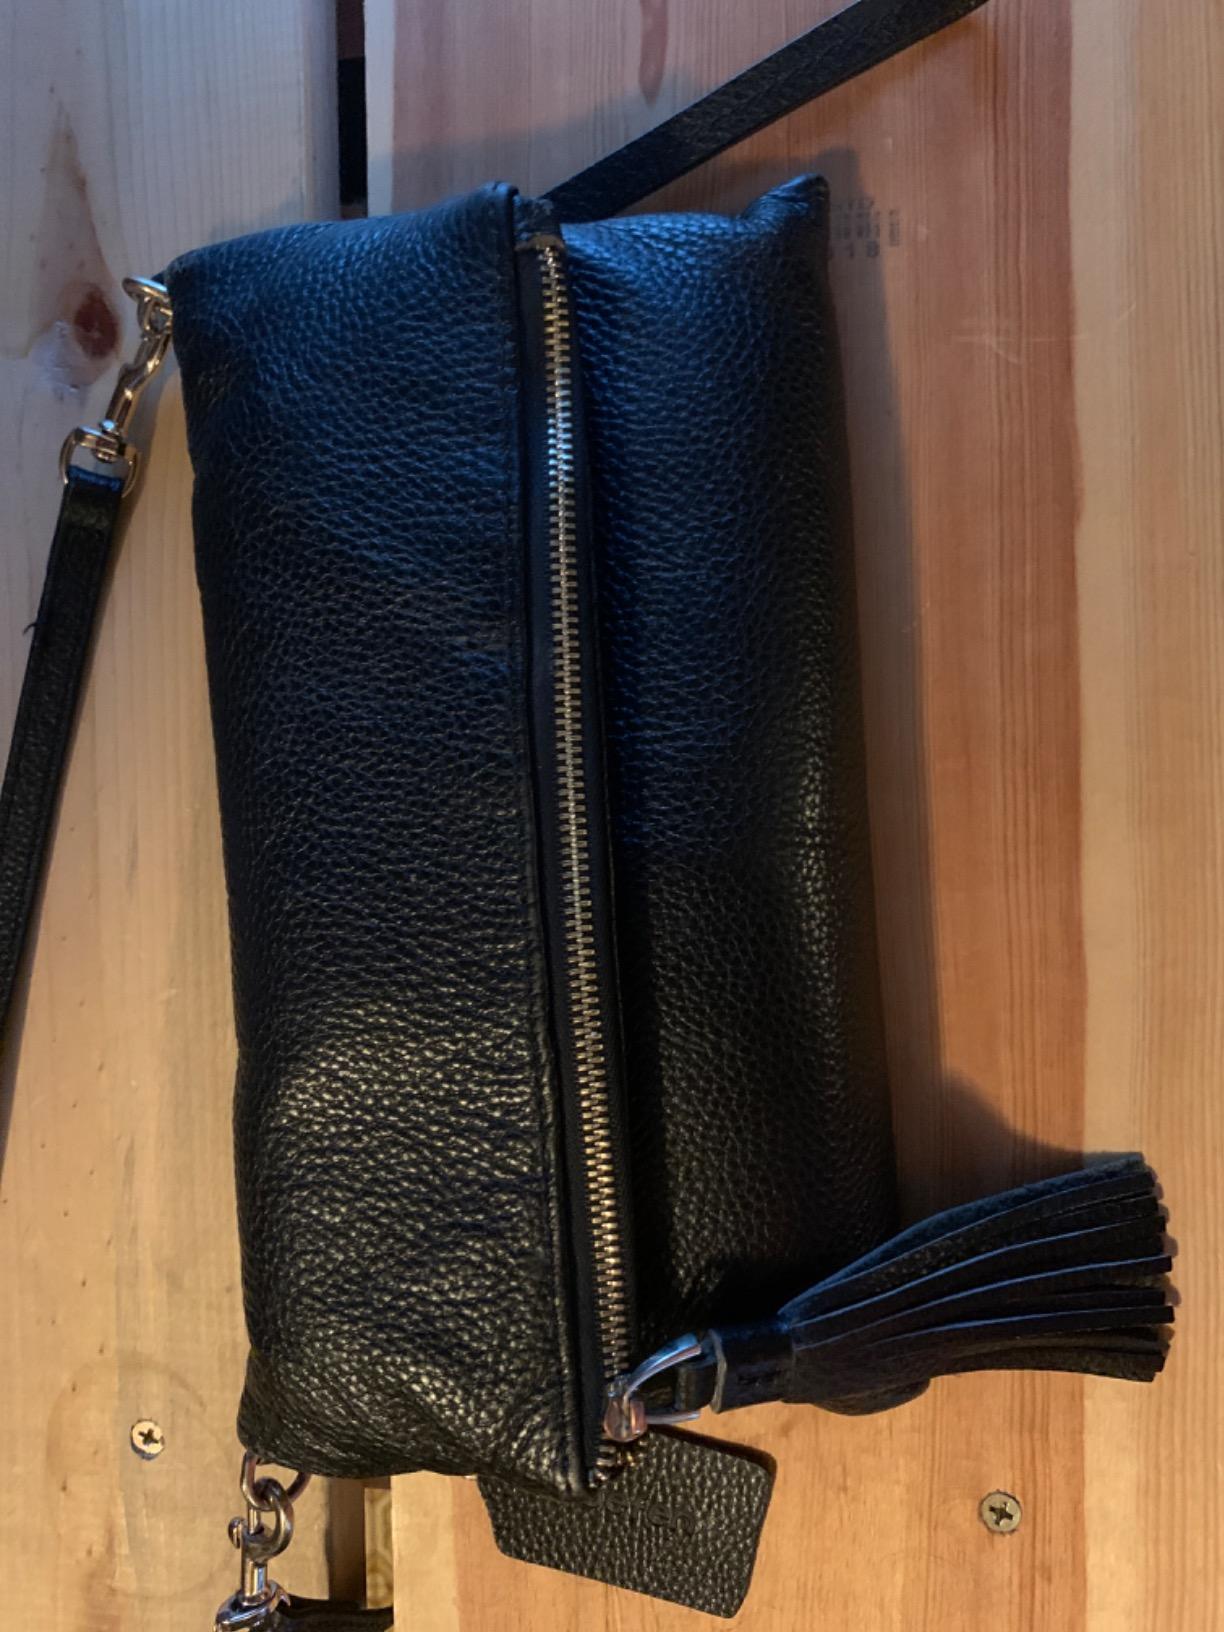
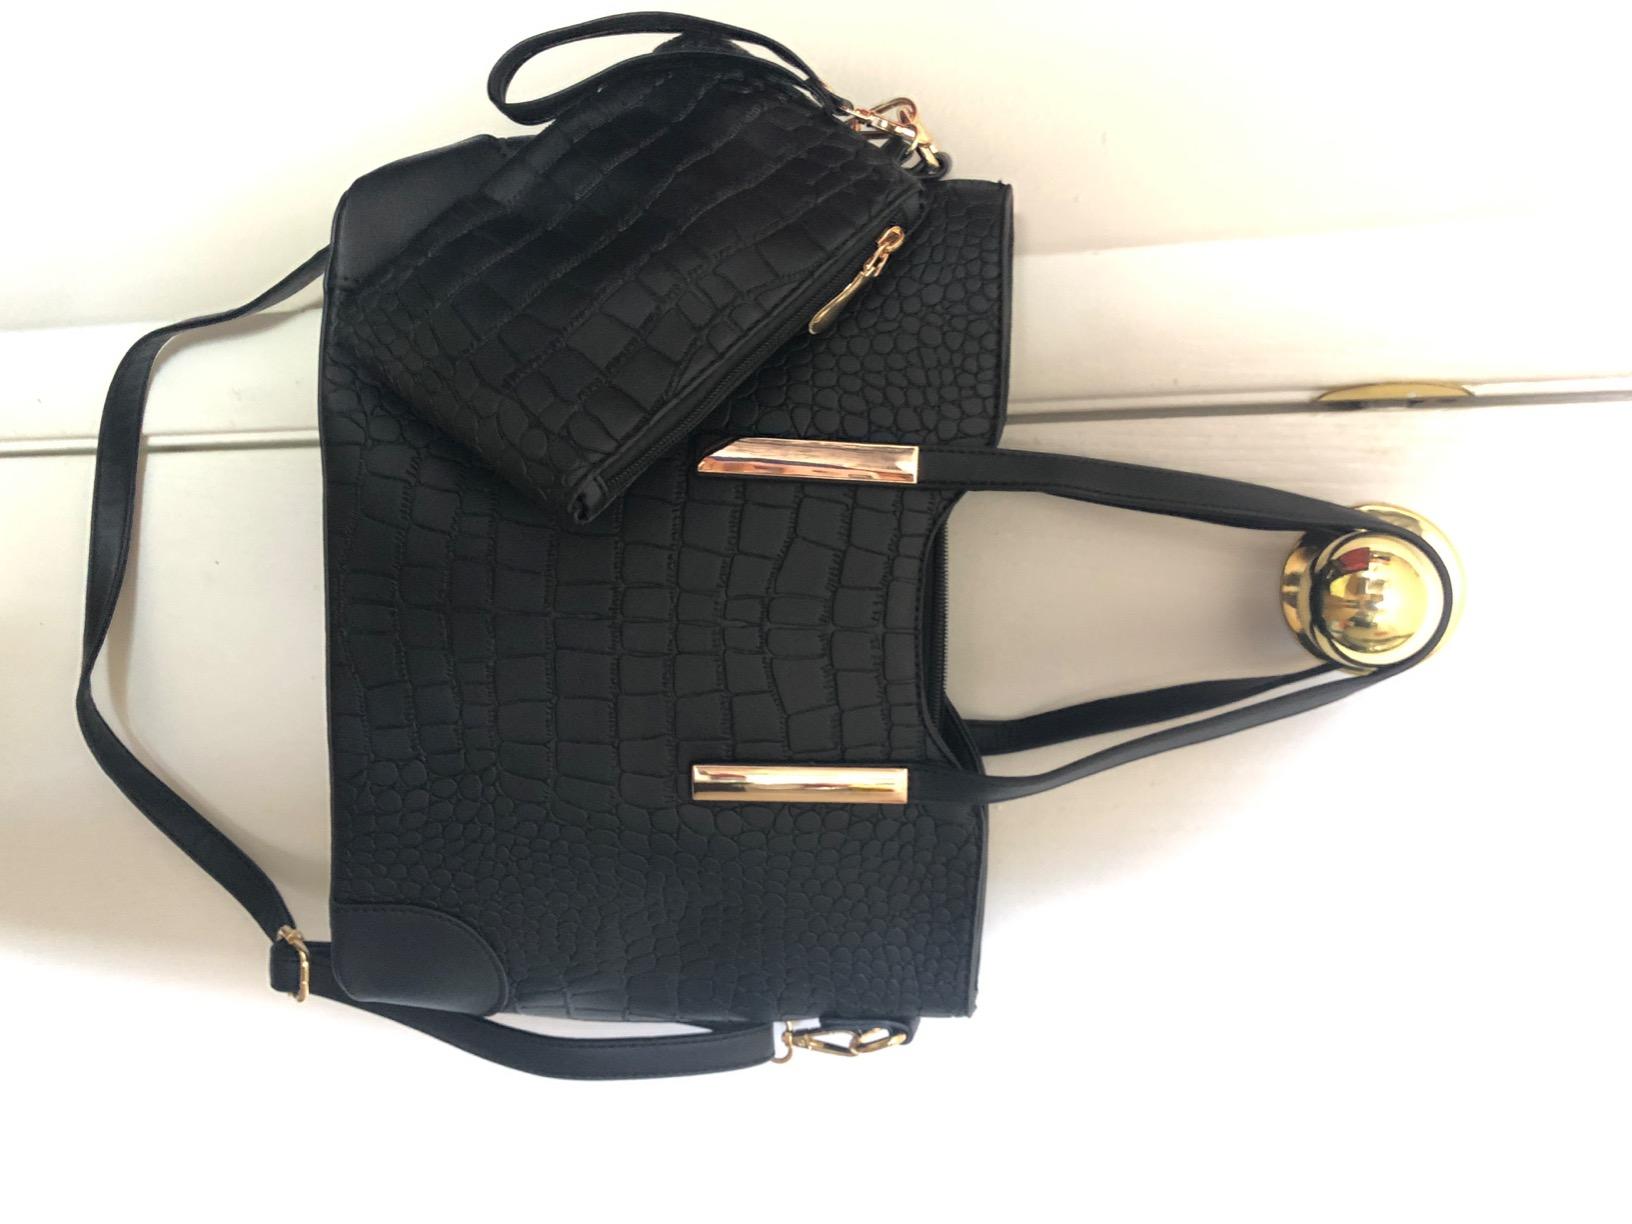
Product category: accessories_handbag
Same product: no